María López García

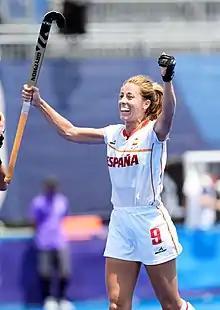

María López García (born 16 February 1990) is a field hockey defender and part of the Spain women's national field hockey team.